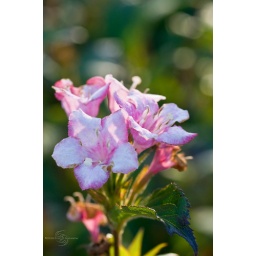
Another pink flower growing in Cathy's garden. Sorry Andy, you lose billing now :-)(12/31)